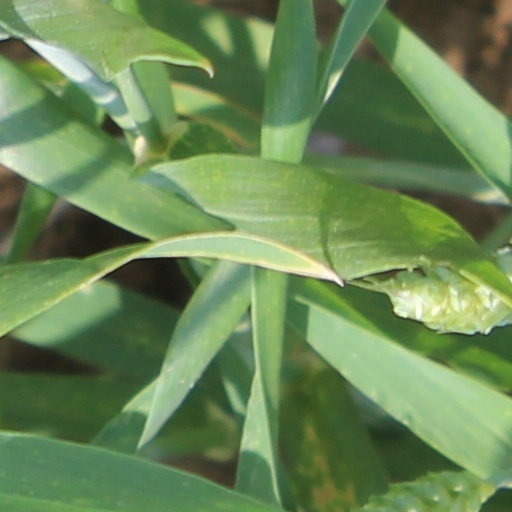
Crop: wheat